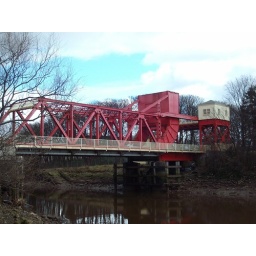
steel swing bridge on A8 road carrying traffic over the River Cart